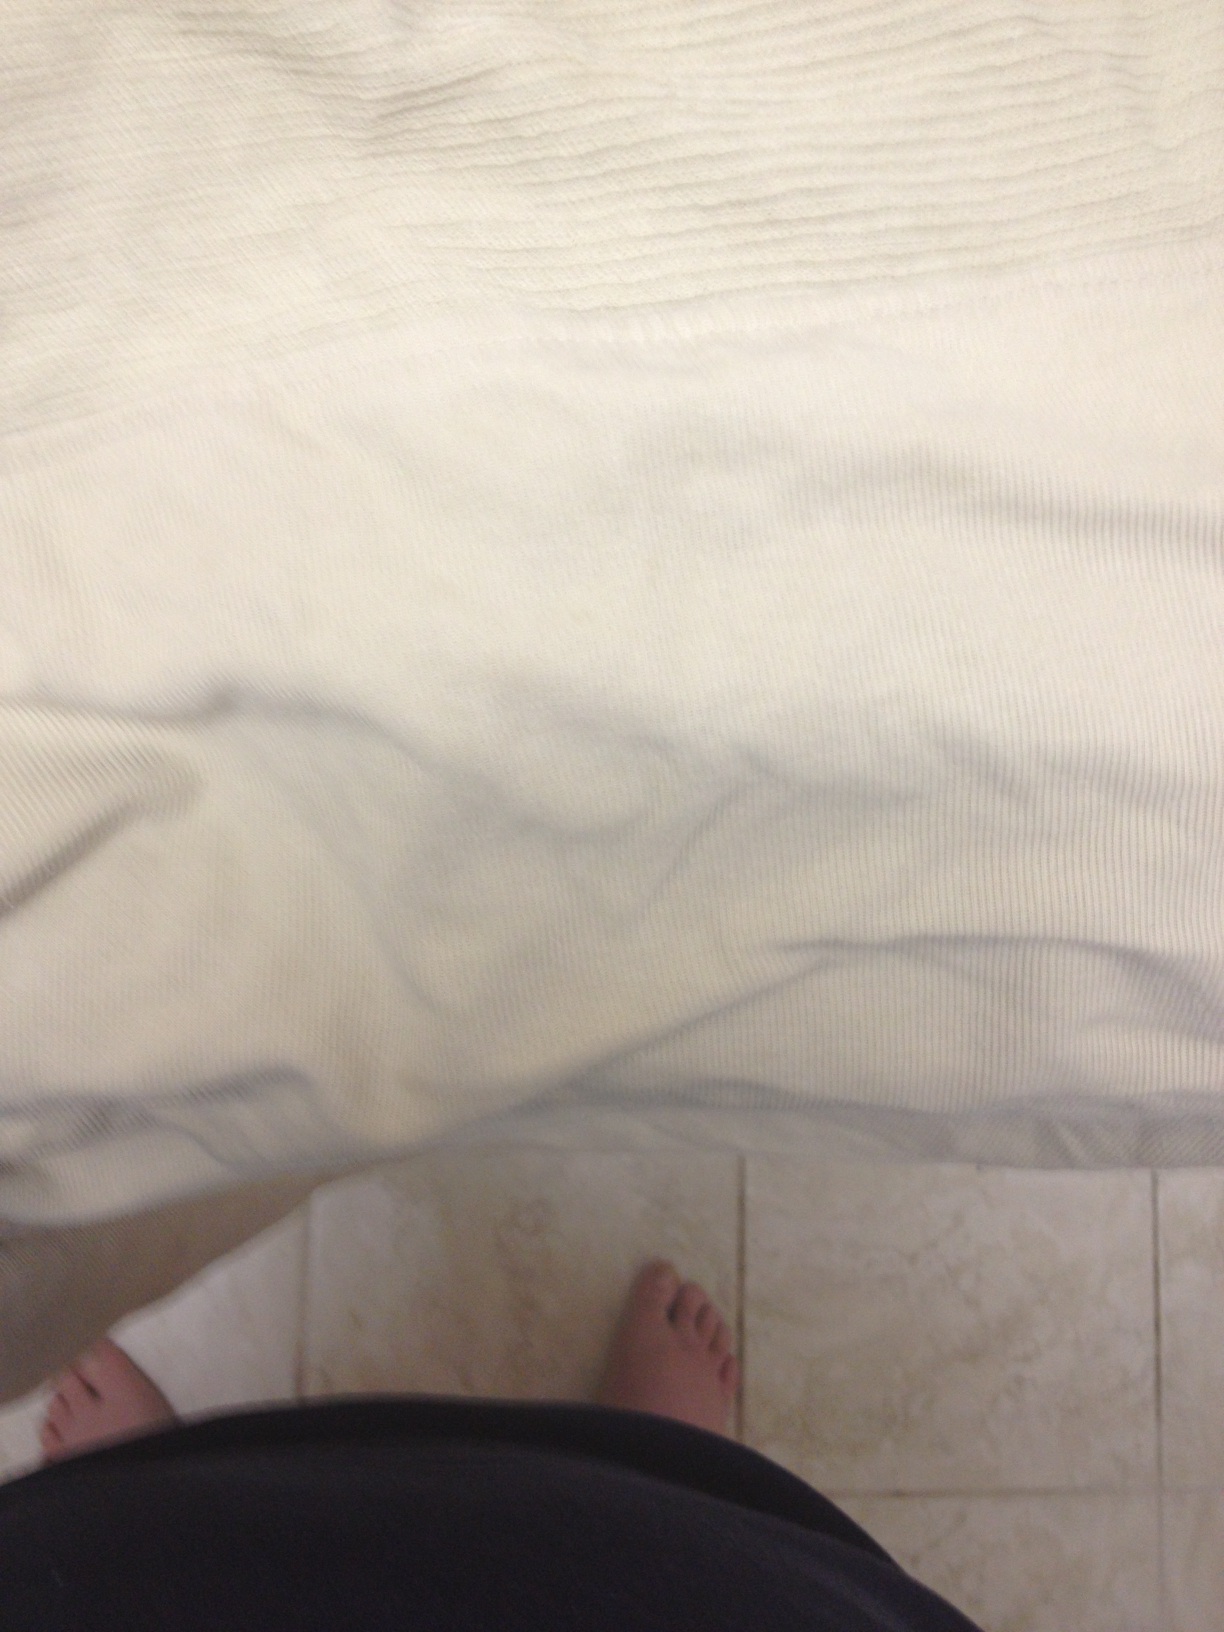Question: what color is this
Answer: white